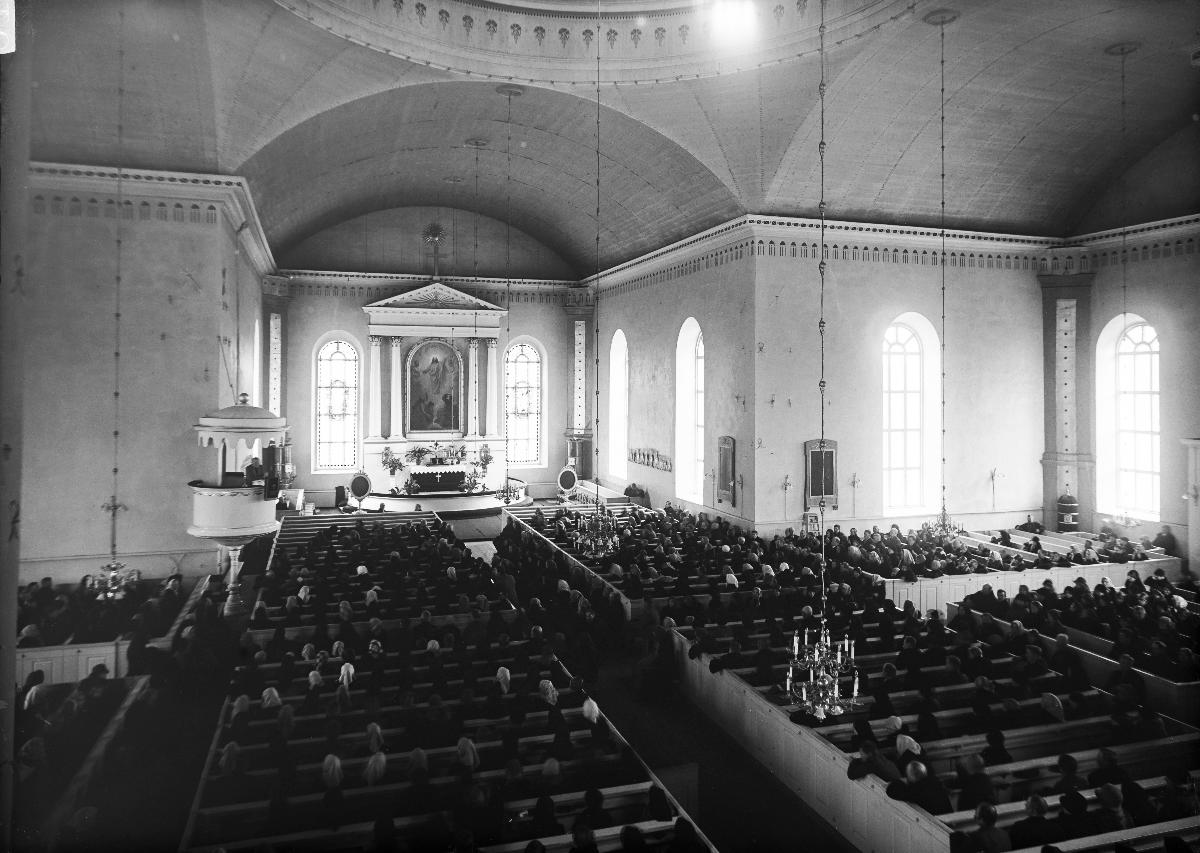
Oulun Rauhanyhdistyksen seurat
Oulun Rauhanyhdistys' sermon
sisällön kuvaus: Rauhanyhdistyksen seurat Oulun tuomiokirkossa 14.10.1930. content description: Rauhanyhdistys' sermon at Oulu Cathedral on October 14, 1930.
Vuosi: 1930
Paikka: Suomi, Pohjois-Pohjanmaa, Oulu
Aiheet: sisäkuva; seurat (uskonnolliset tilaisuudet); lestadiolaisuus; katedraalit ja tuomiokirkot; uskonnolliset järjestöt; revival meetings; Laestadianism; cathedrals; religious organisations; bönemöten; laestadianism; katedraler och domkyrkor; religiösa organisationer